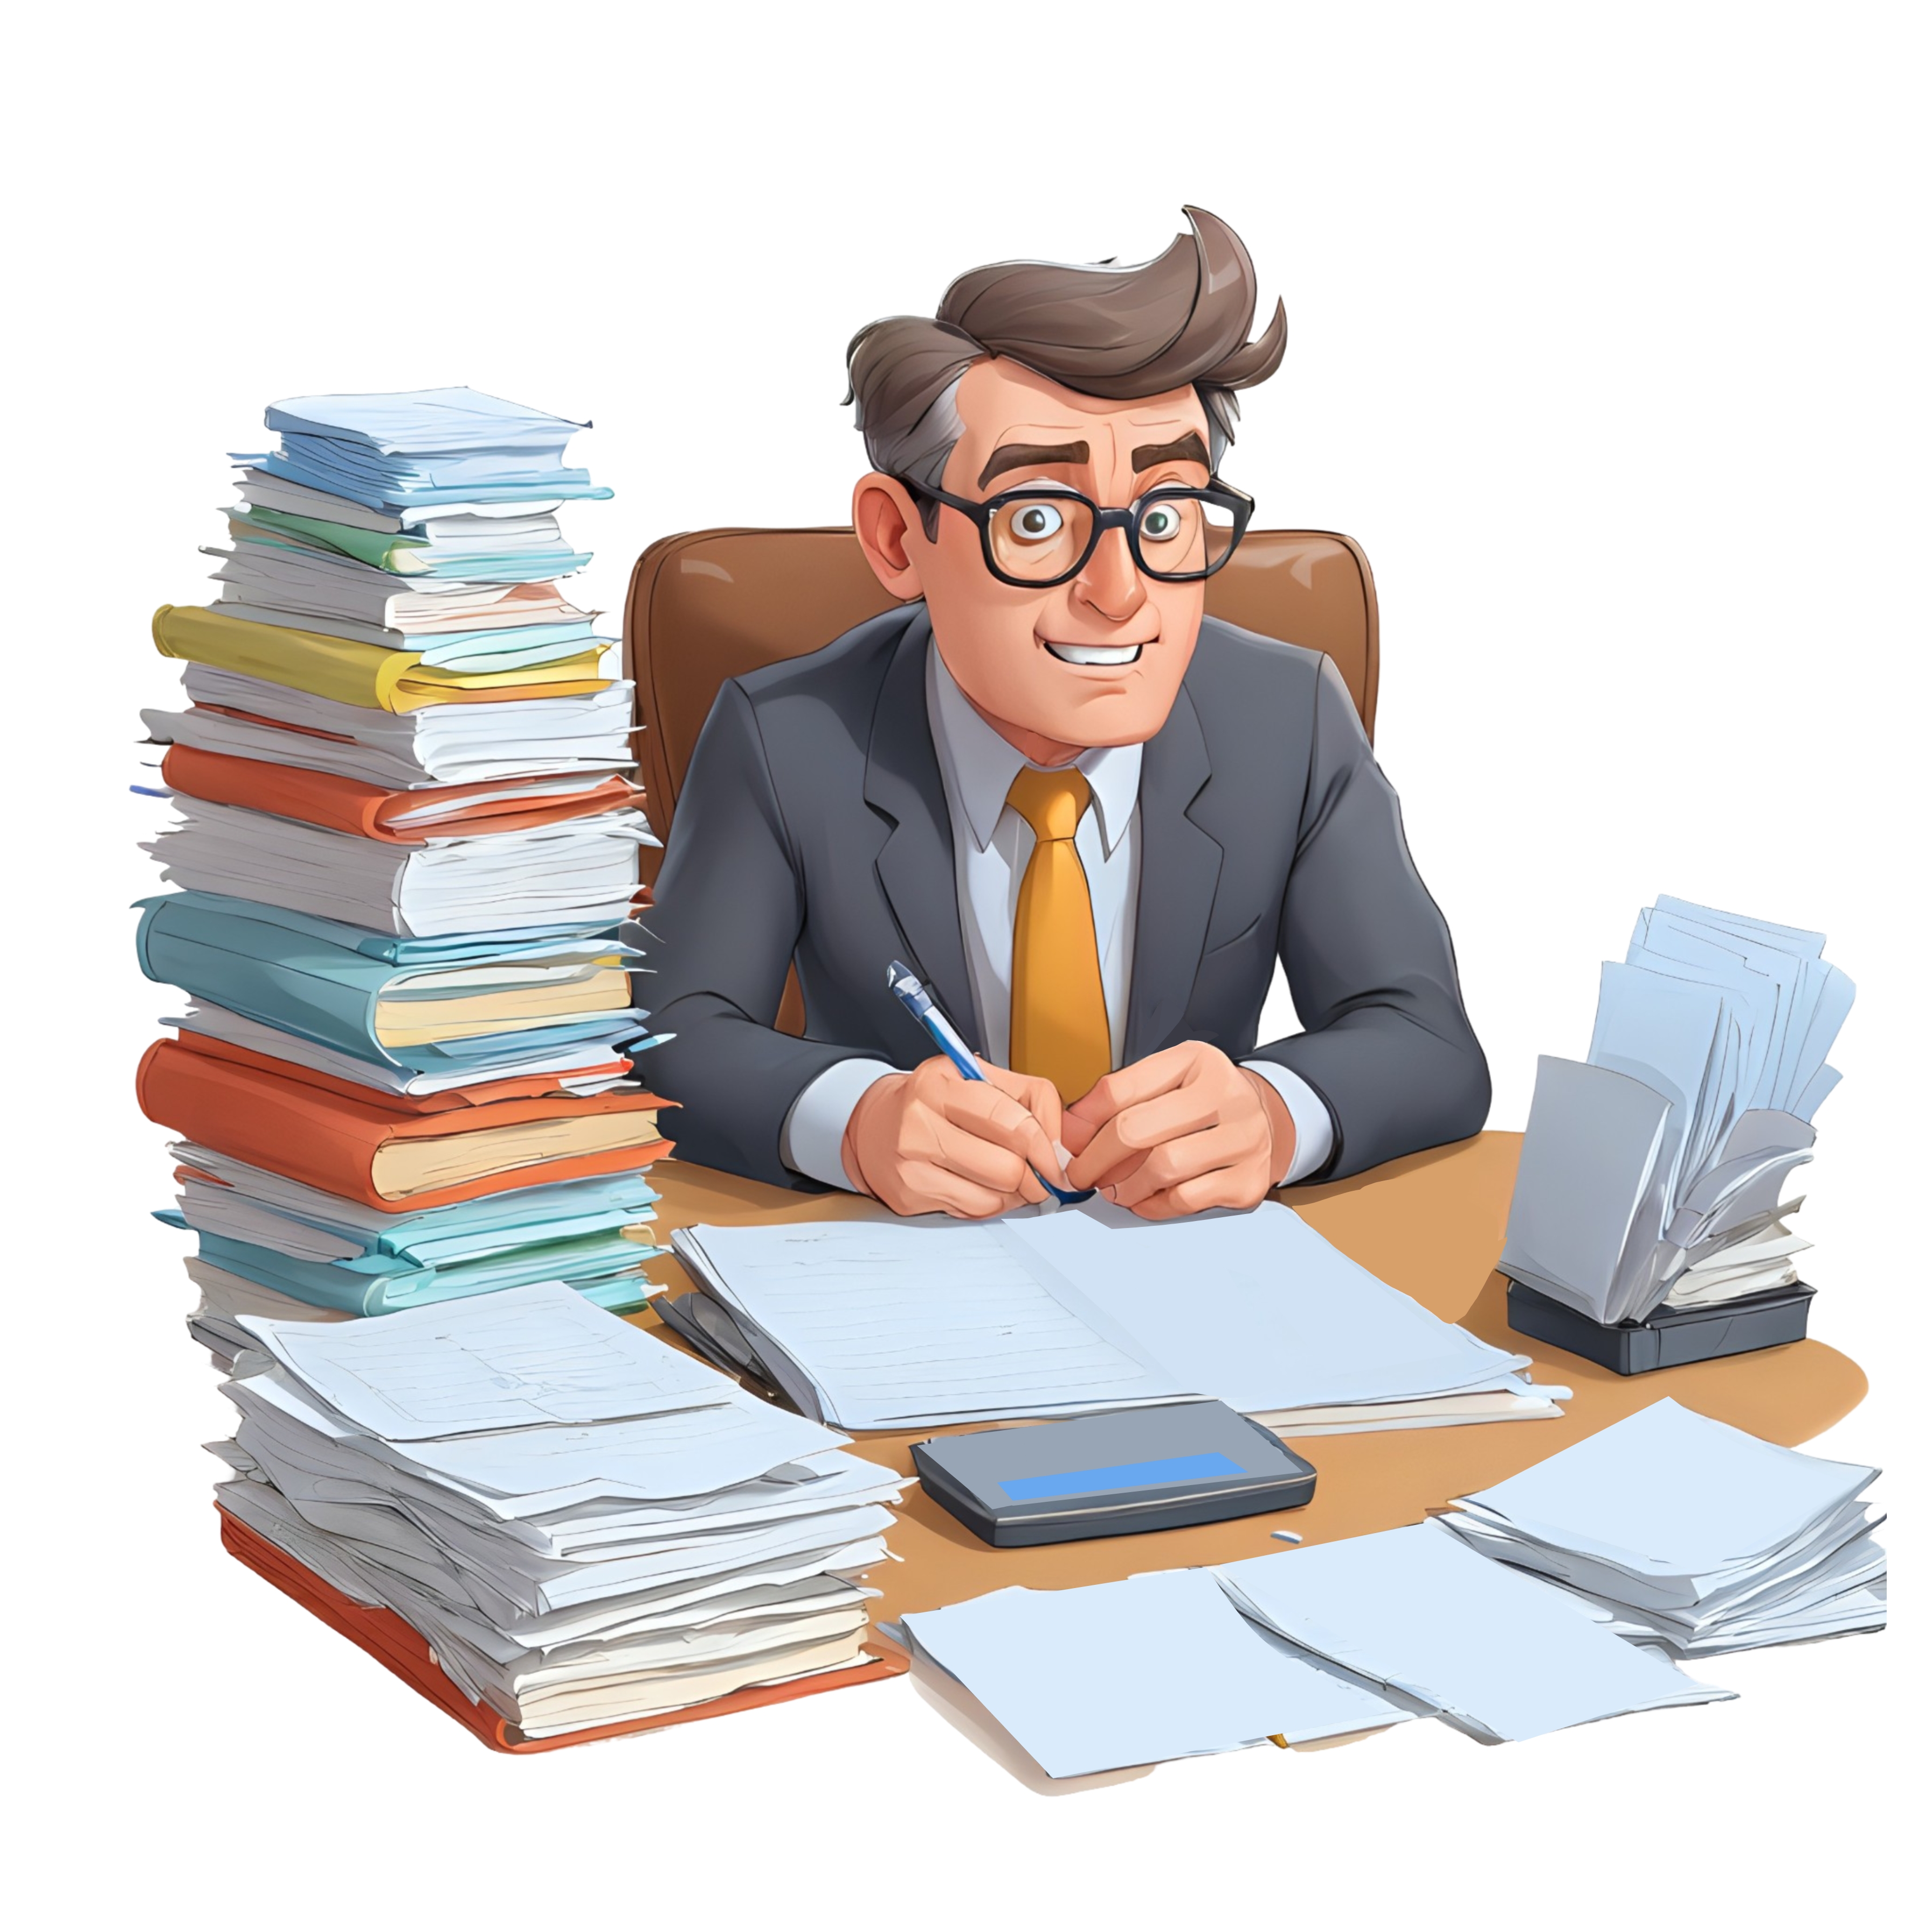
cartoon, employee, paperwork, office, business, tax, paper, work, accounting, notepad, writing, contract, desk, document, pen, files, note, publication, book, gesture, table, white collar worker, tie, output device, art, job, eyewear, illustration, employment, suit, paper product, sitting, font, management, collaboration, formal wear, animation, learning, reading, businessperson, shelving, room, conversation